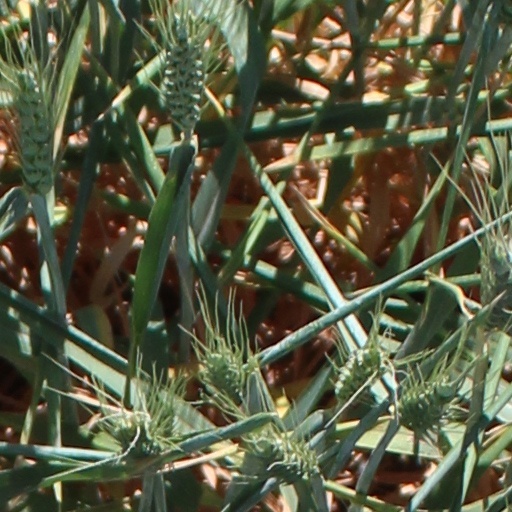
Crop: wheat